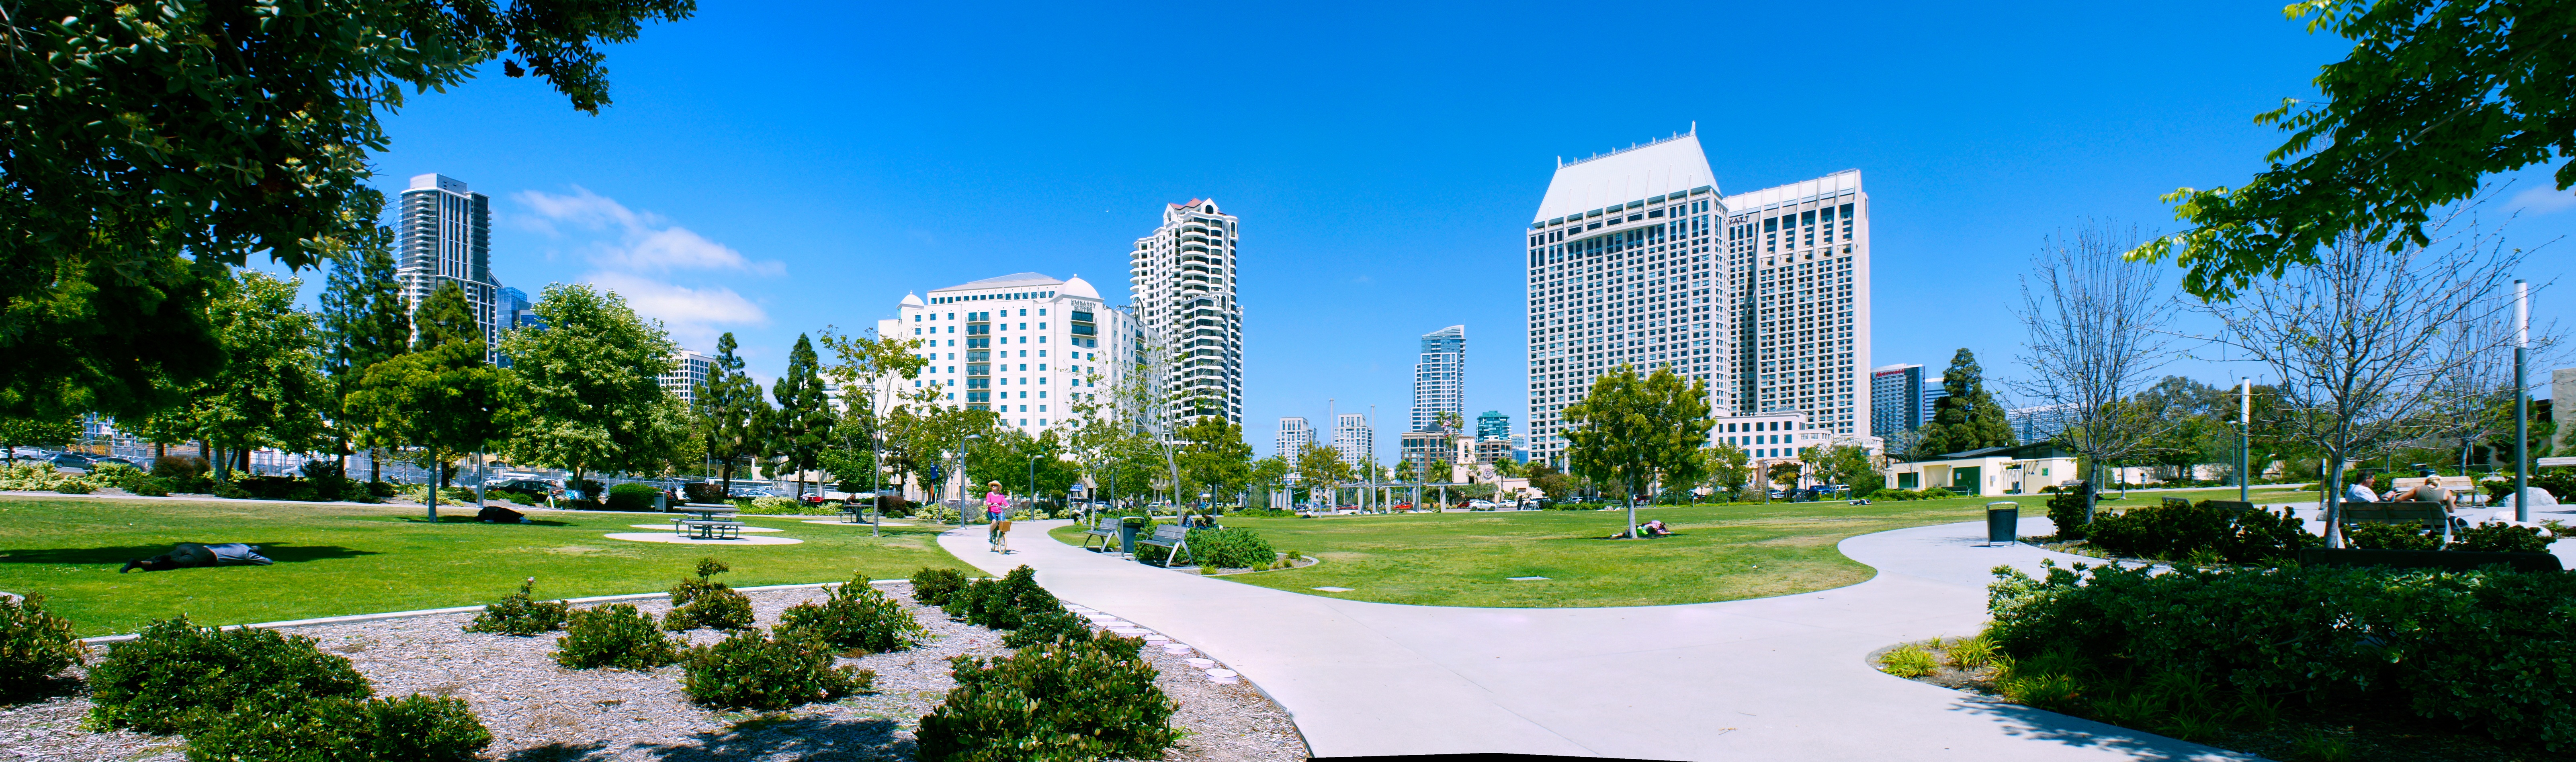
city, skyscraper, cityscape, panorama, downtown, suburb, plaza, park, usa, landmark, property, california, tower block, resort, town square, campus, estate, condominium, neighbourhood, real estate, san diego, urban design, residential area, human settlement, mixed use